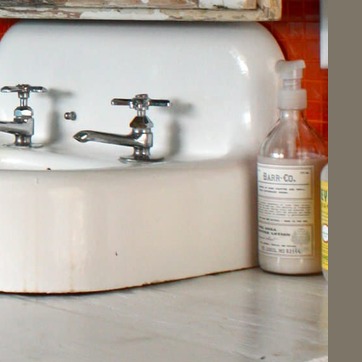
Material: ceramic